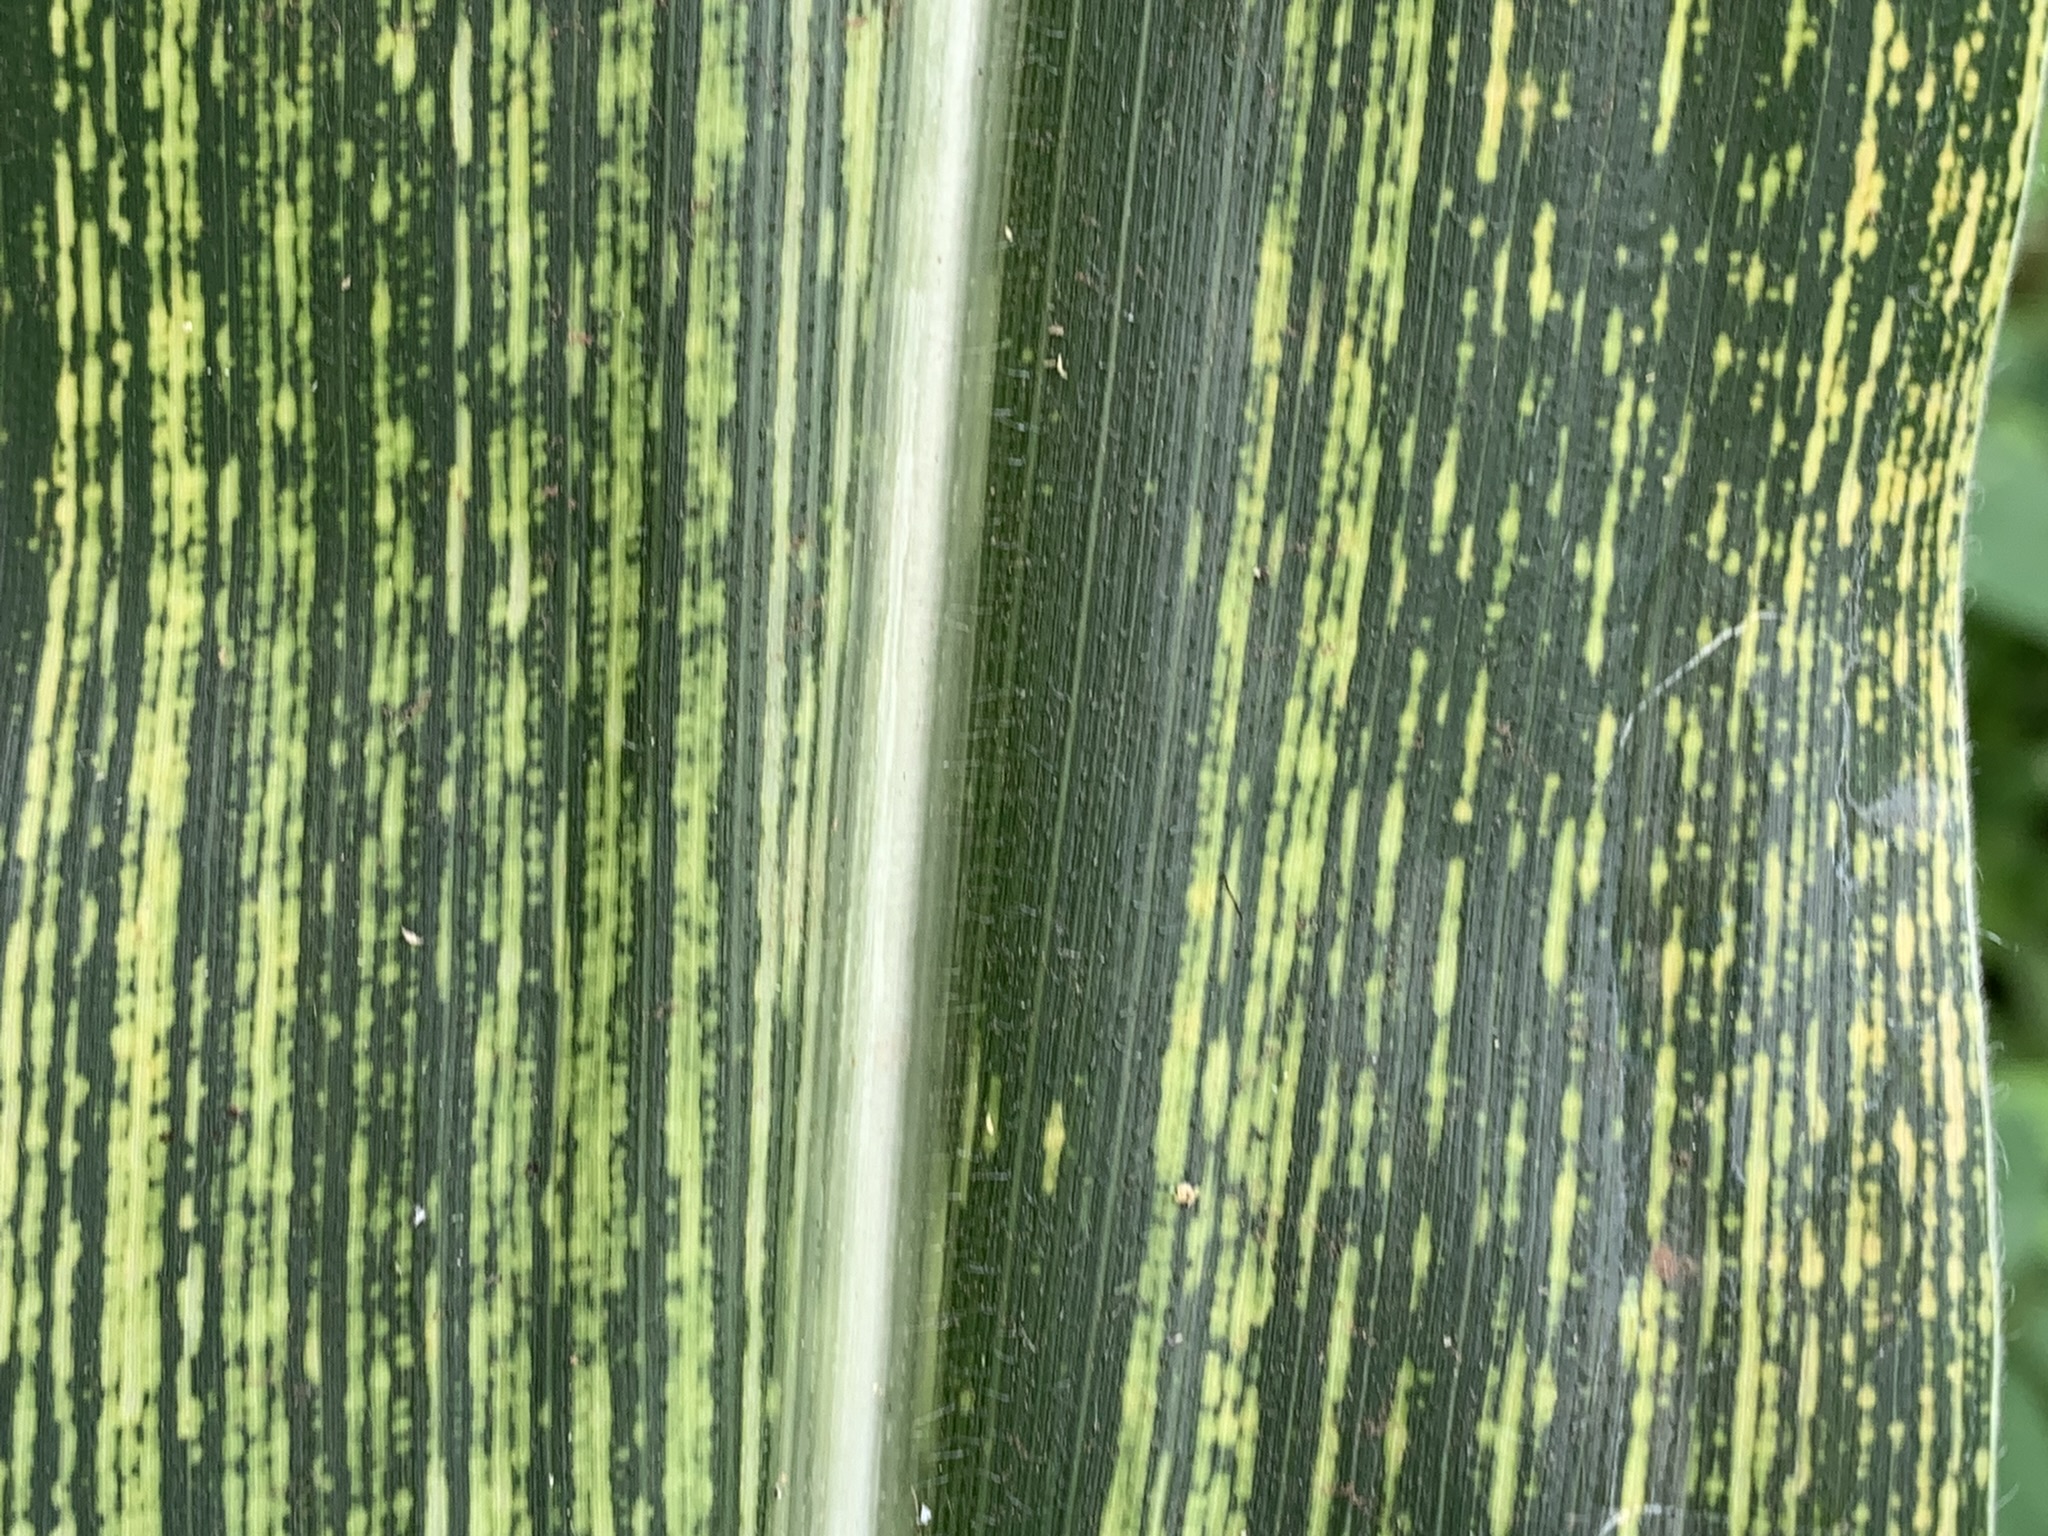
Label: MSV